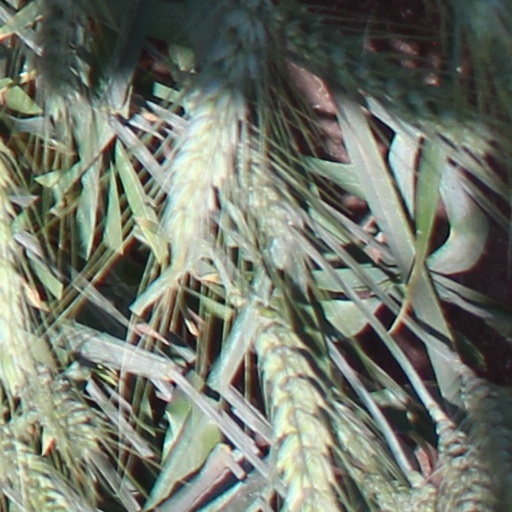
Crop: wheat